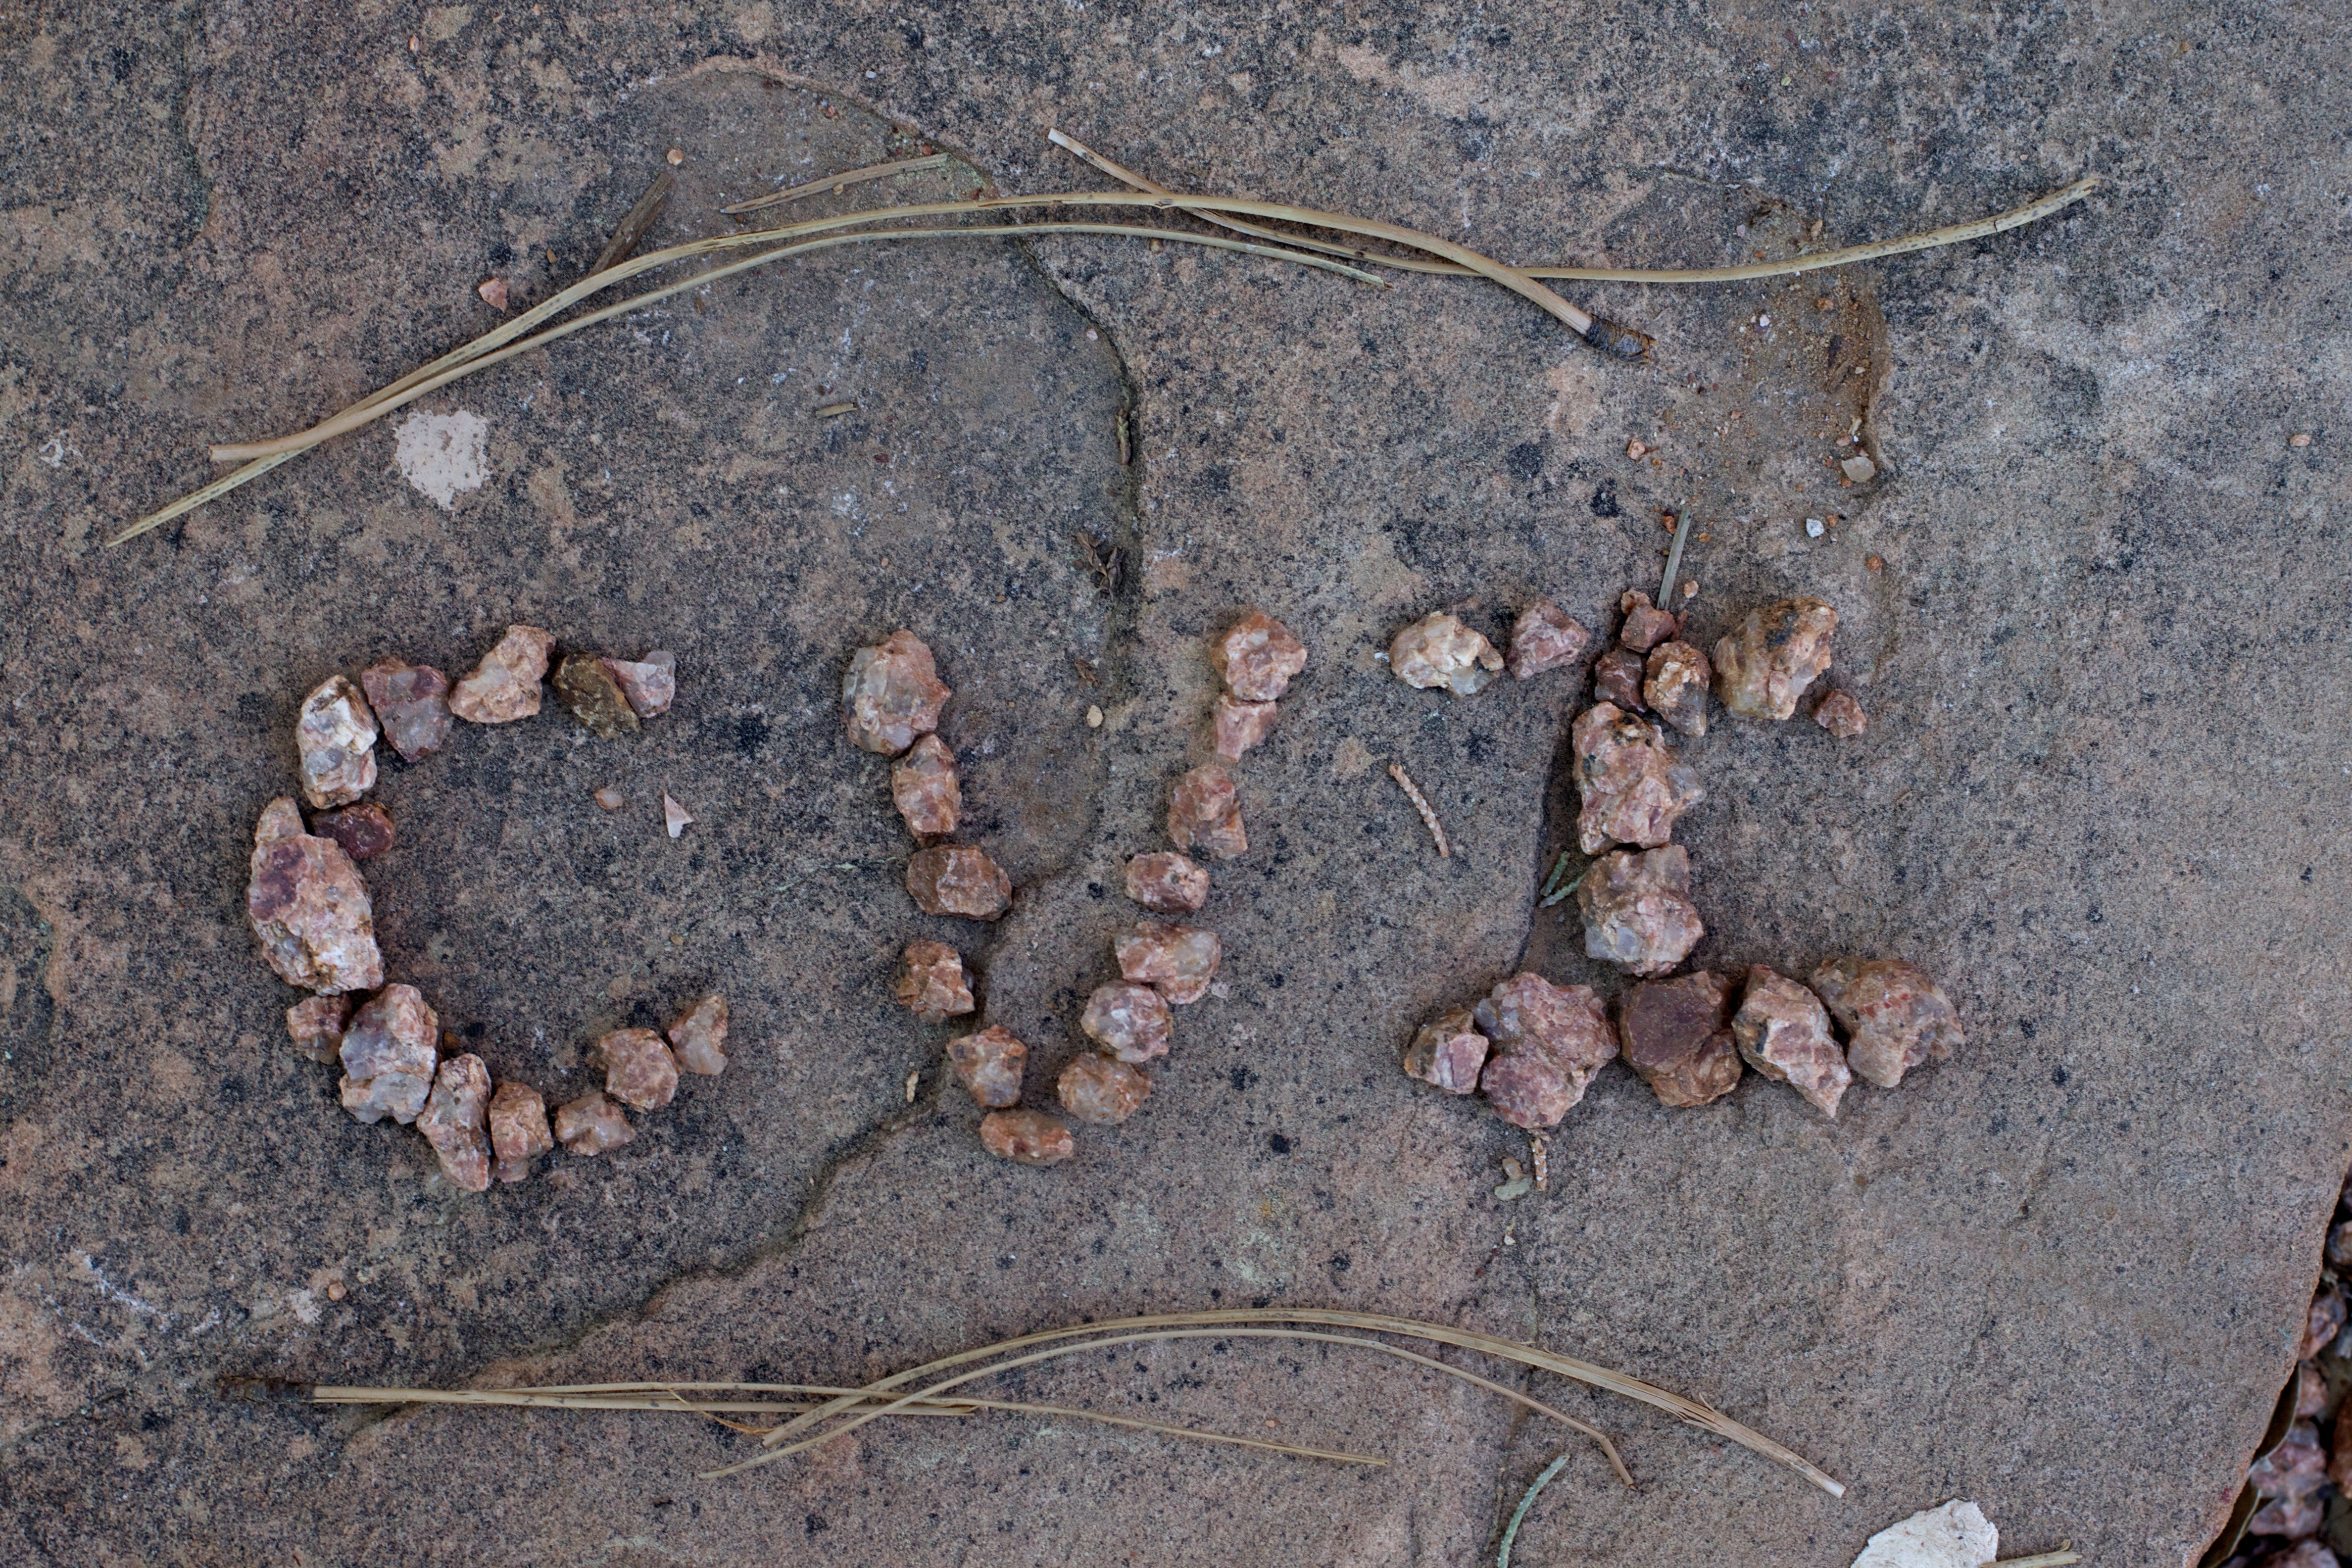
branch, leaf, wildlife, soil, fauna, ds106, 106, muridae